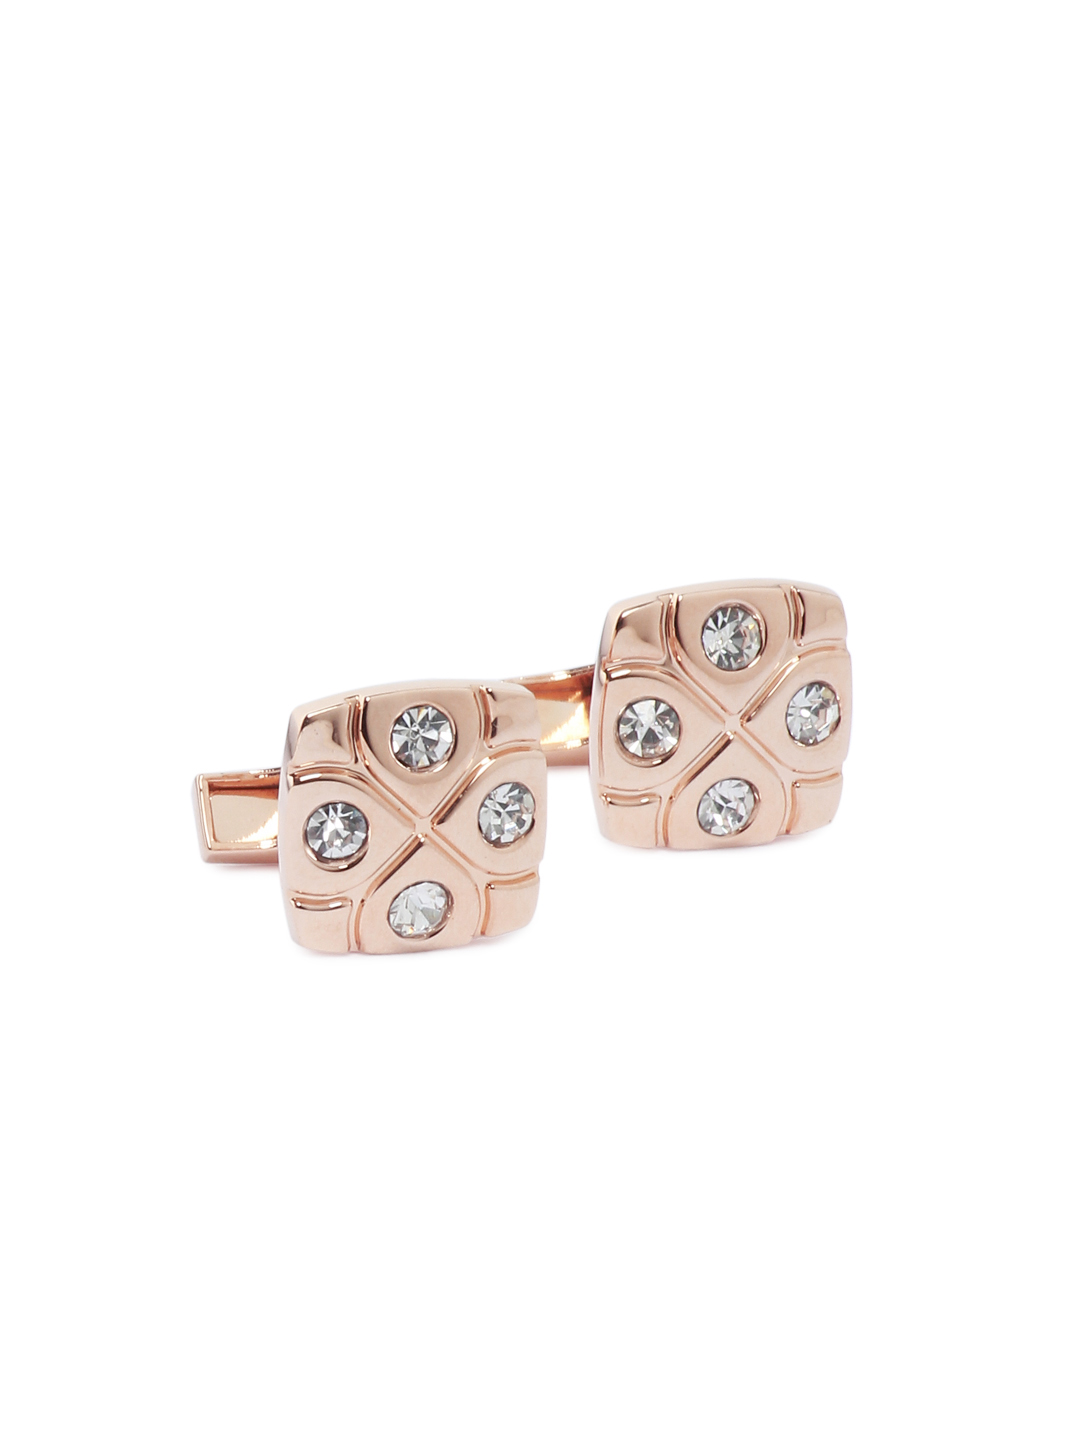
Hakashi Men Copper Cufflinks
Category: Accessories / Cufflinks / Cufflinks
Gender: Men
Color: Copper
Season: Summer 2017
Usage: Casual